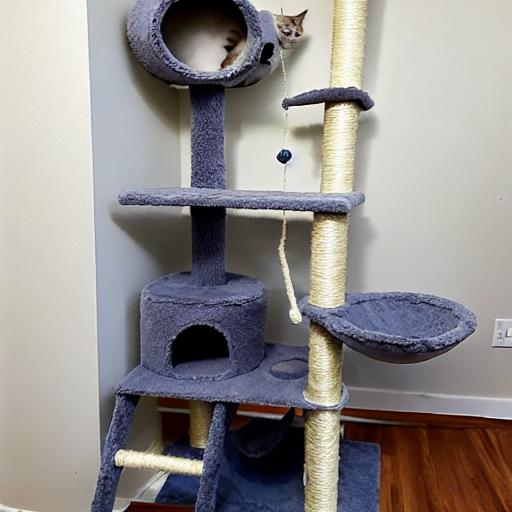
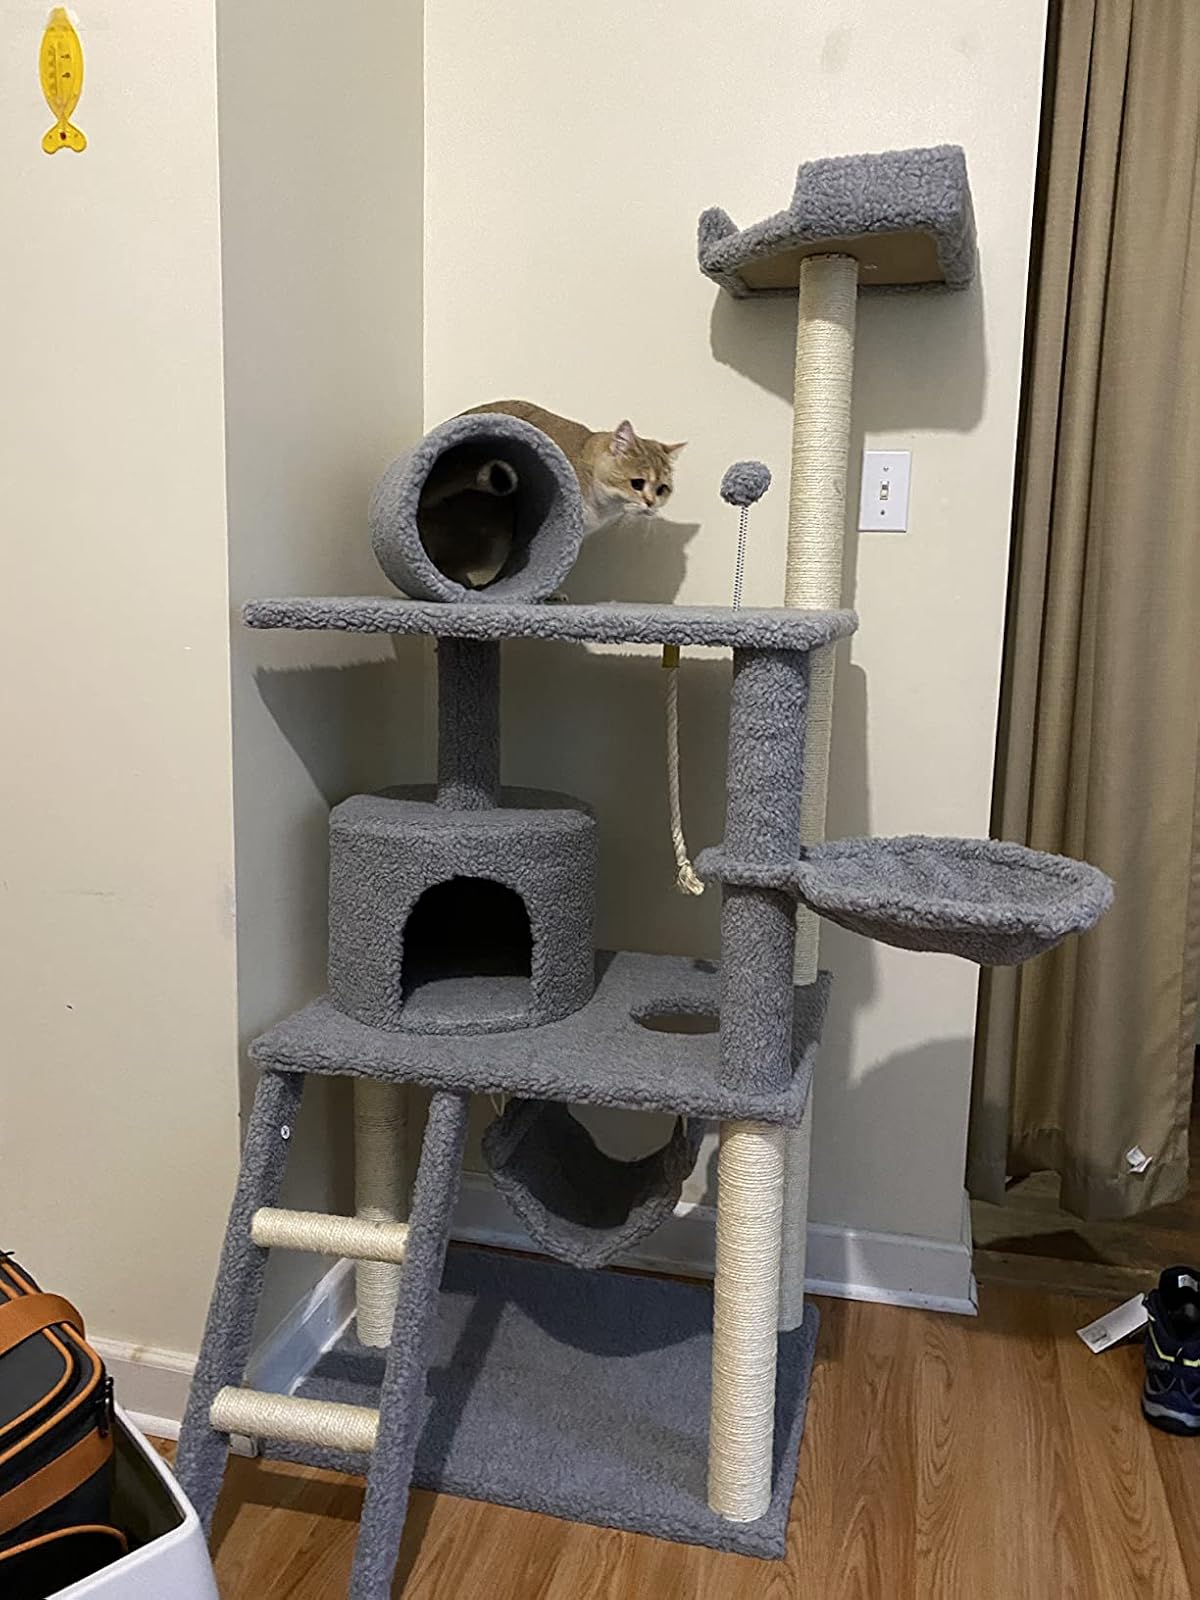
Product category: items_cat tree
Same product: no